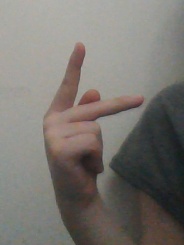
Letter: dha